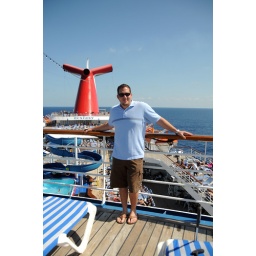
Me doing my best to blend in with the sky with my blue shirt on.